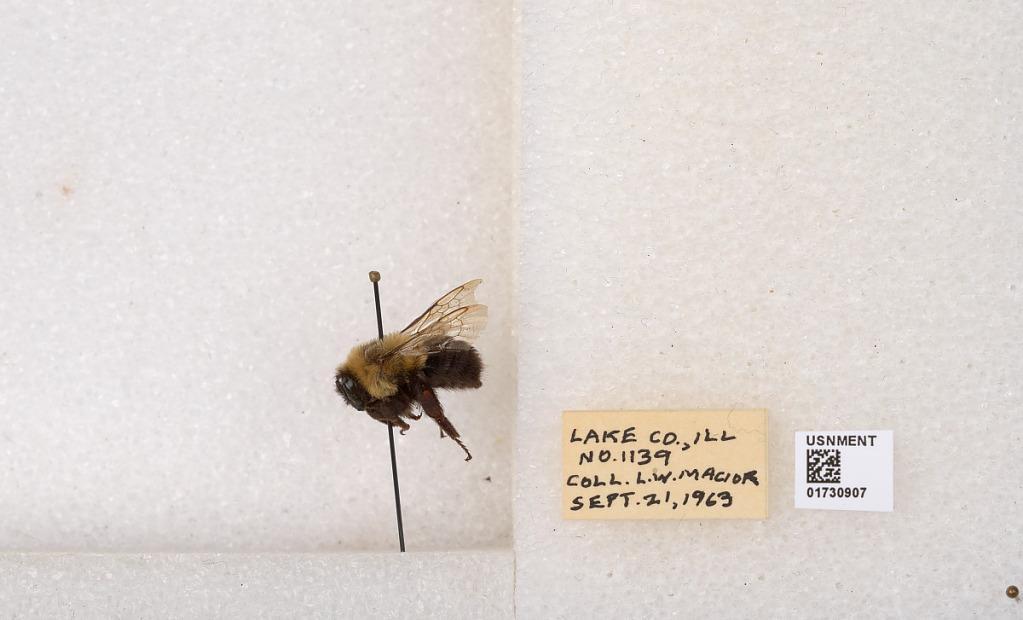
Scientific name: Bombus impatiens Cresson
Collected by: L. Macior
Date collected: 1963-9-21
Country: United States
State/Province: Illinois
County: Lake
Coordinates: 42.3494, -87.8618